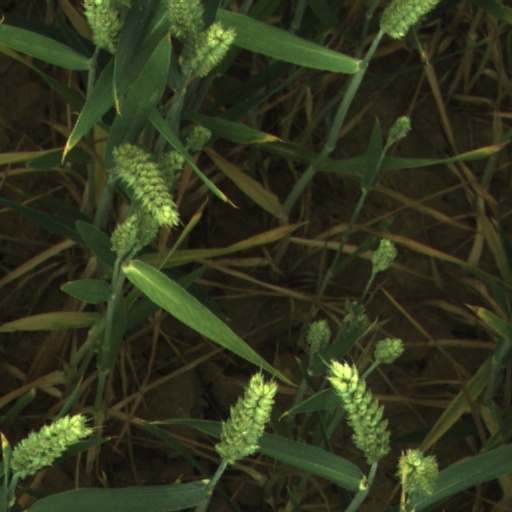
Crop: wheat